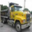
Label: truck